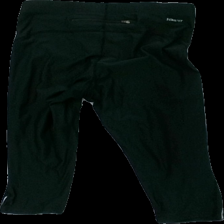
View: back
Type: Shorts
Category: Unisex
Brand: Nike
Colors: Black
Material: 100% polyester
Pattern: Logo print
Cut: Tight
Size: M
Season: All
Stains: Minor
Price range: <50
Recommended usage: Export